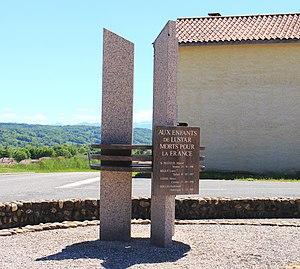
Monument aux morts de Lustar (Hautes-Pyrénées)
Lustar est une commune française située dans le département des Hautes-Pyrénées, en région Occitanie.